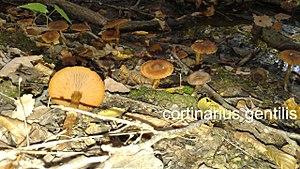
photo champignons
Cortinarius gentilis, de son nom vernaculaire en français le Cortinaire gentil, est une espèce de champignons basidiomycètes non comestible de la famille des Cortinariaceae.